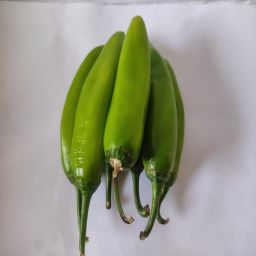
Crop: New Mexico Green Chile
Quality: Unripe